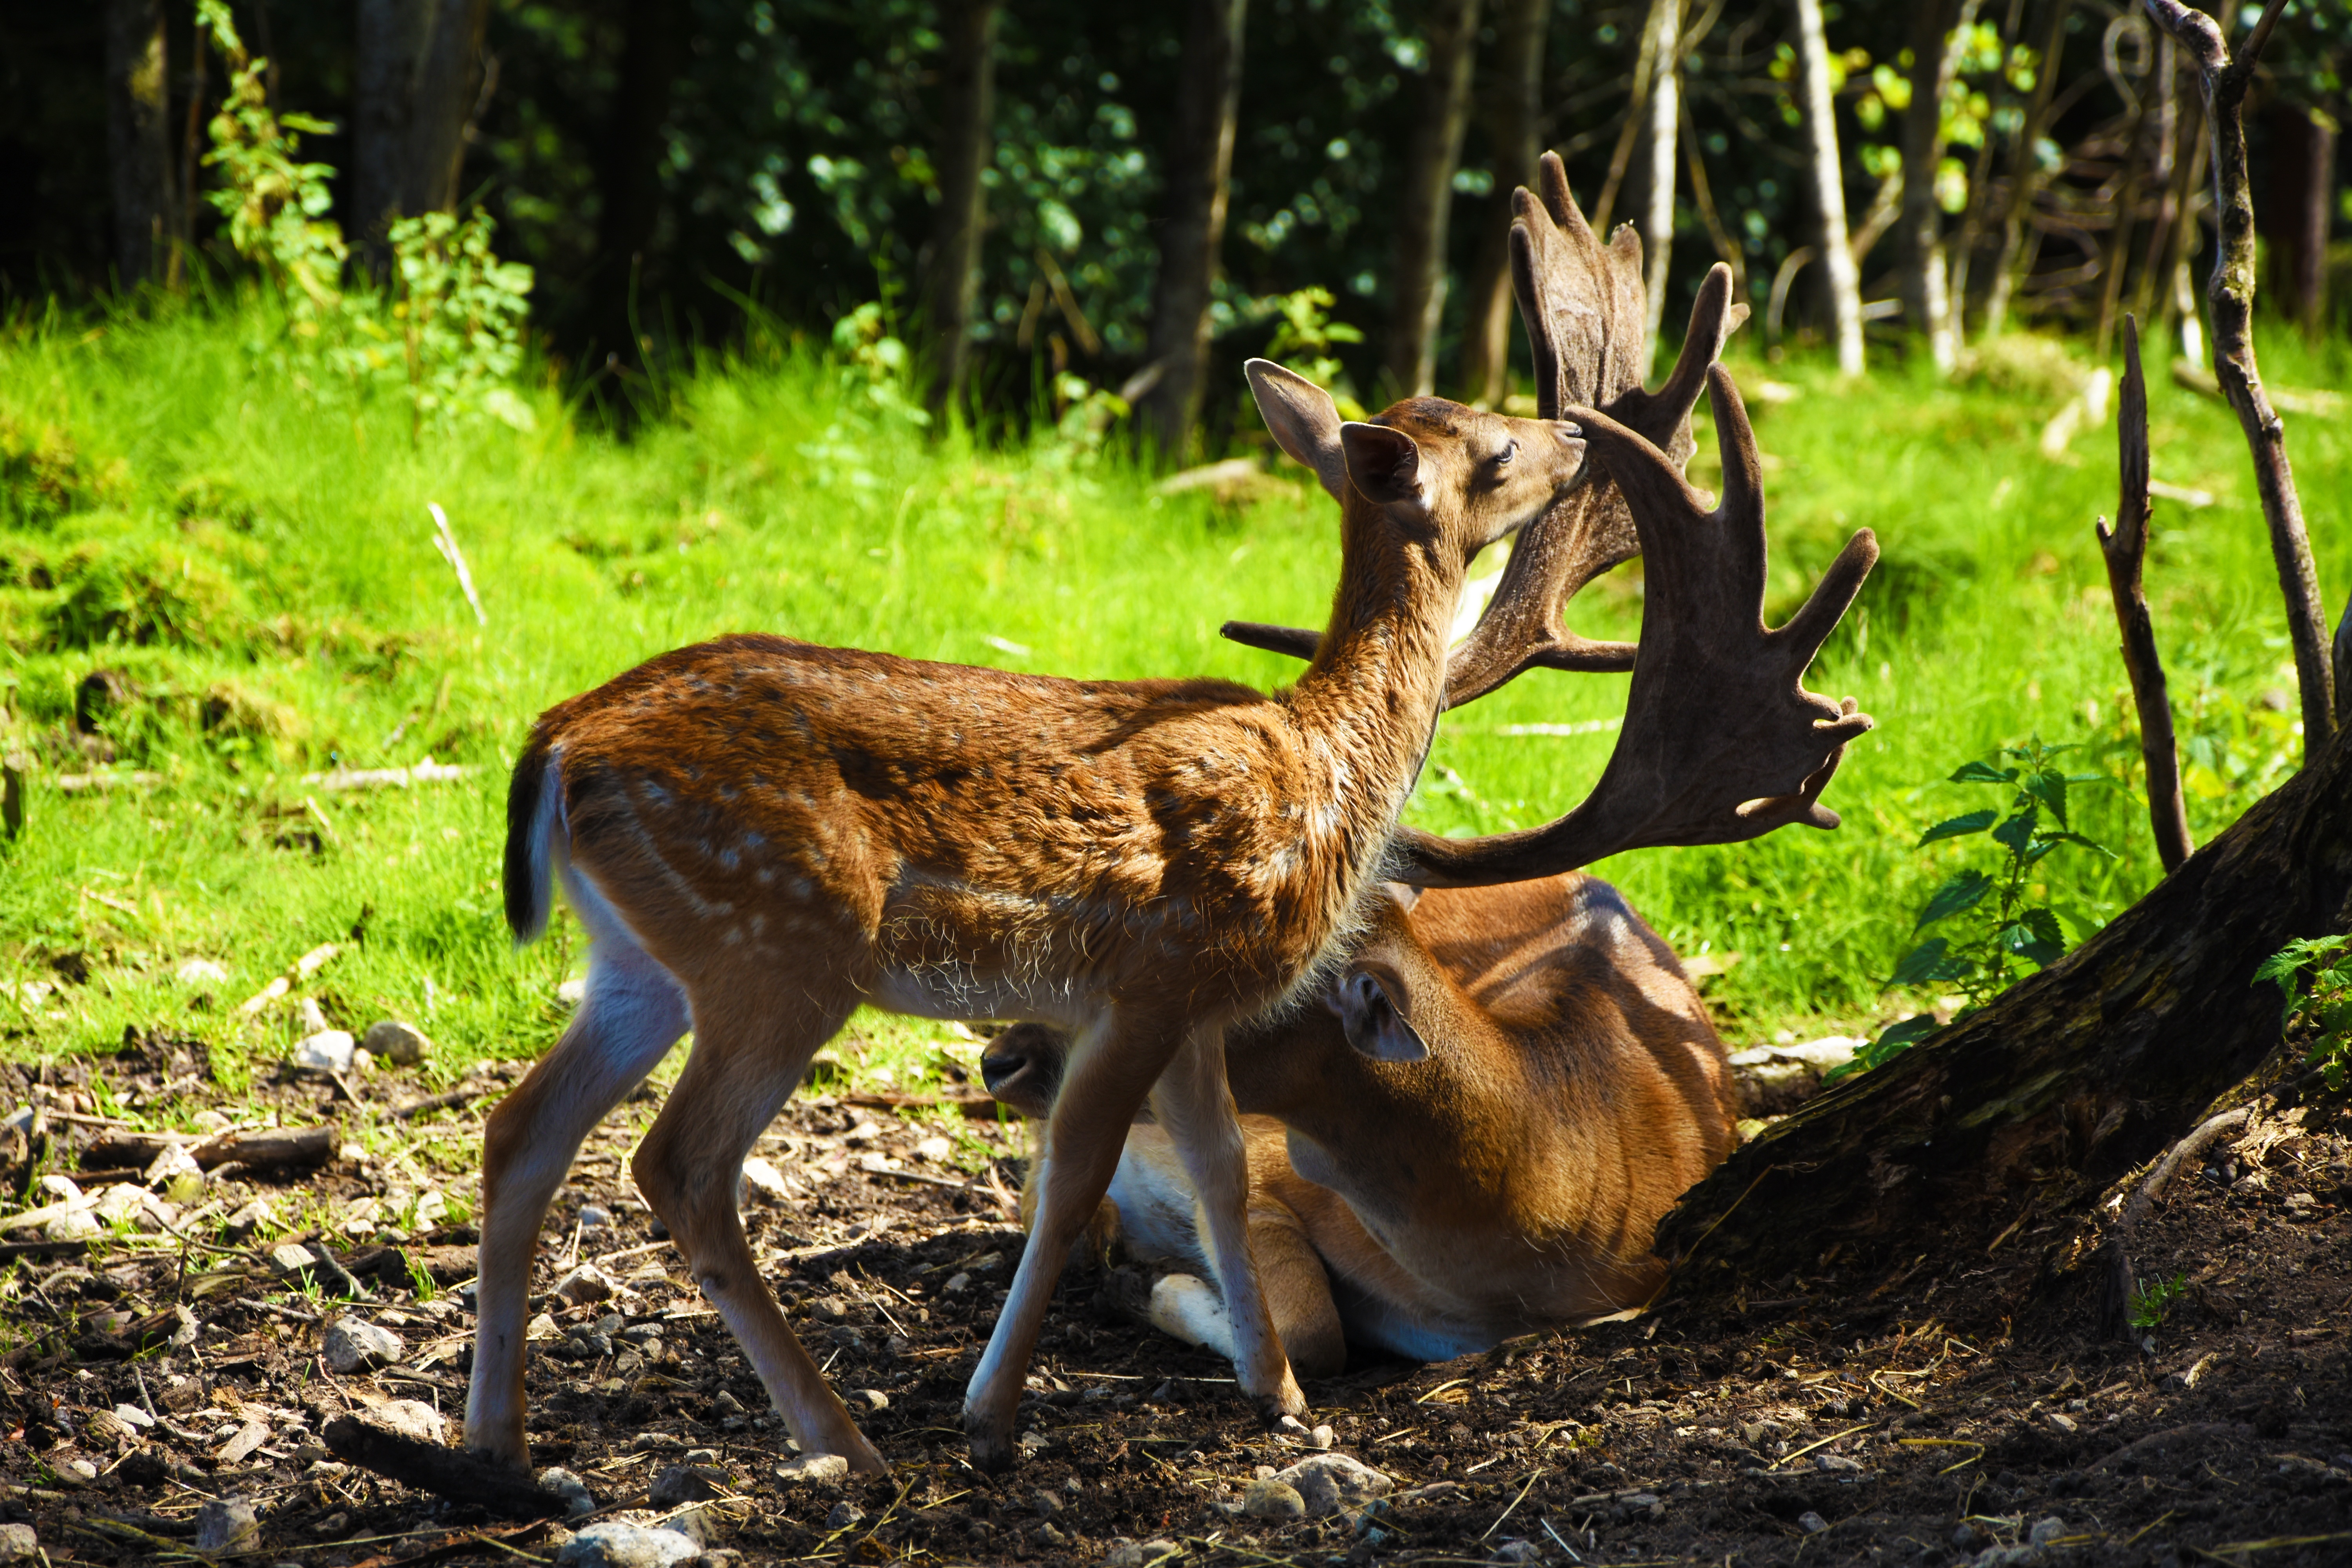
nature, forest, outdoor, wilderness, sun, meadow, animal, cute, summer, wildlife, wild, deer, zoo, fur, young, pasture, small, shadow, mammal, drink, fauna, fawn, antler, wild animal, enclosure, hirsch, roe deer, scheu, fallow deer, animal world, bambi, young animal, kitz, suckle, red deer, wildlife park, white tailed deer, young deer, free deer, furred game, damm wild, forest animal, european deer